You Don't Know Women

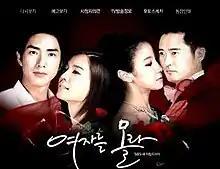
Promotional poster

You Don't Know Women is a television drama series from South Korea starring Kim Ji-ho, Go Se-won and Im Ho. The morning soap opera aired on SBS on Mondays to Fridays at 8:40 a.m. from August 2 to December 31, 2010 for 109 episodes.